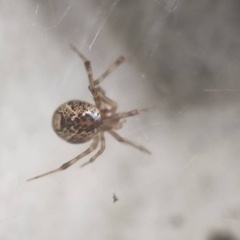
Species: Parasteatoda_tepidariorum